Suits season 7

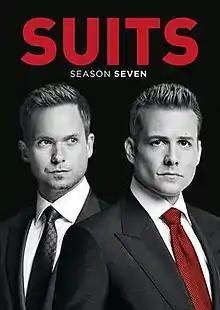
DVD Cover.

The seventh season of the American legal drama "Suits" was ordered on August 3, 2016, and started airing on USA Network in the United States July 12, 2017. The season has five series regulars playing employees at the fictional Pearson Specter Litt law firm in Manhattan: Gabriel Macht, Patrick J. Adams, Rick Hoffman, Meghan Markle, and Sarah Rafferty. Gina Torres is credited as the sixth regular only for the episodes that she appears in, following her departure last season.